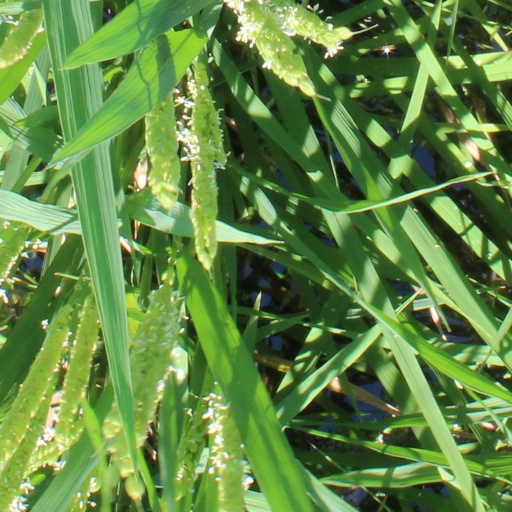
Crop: rice